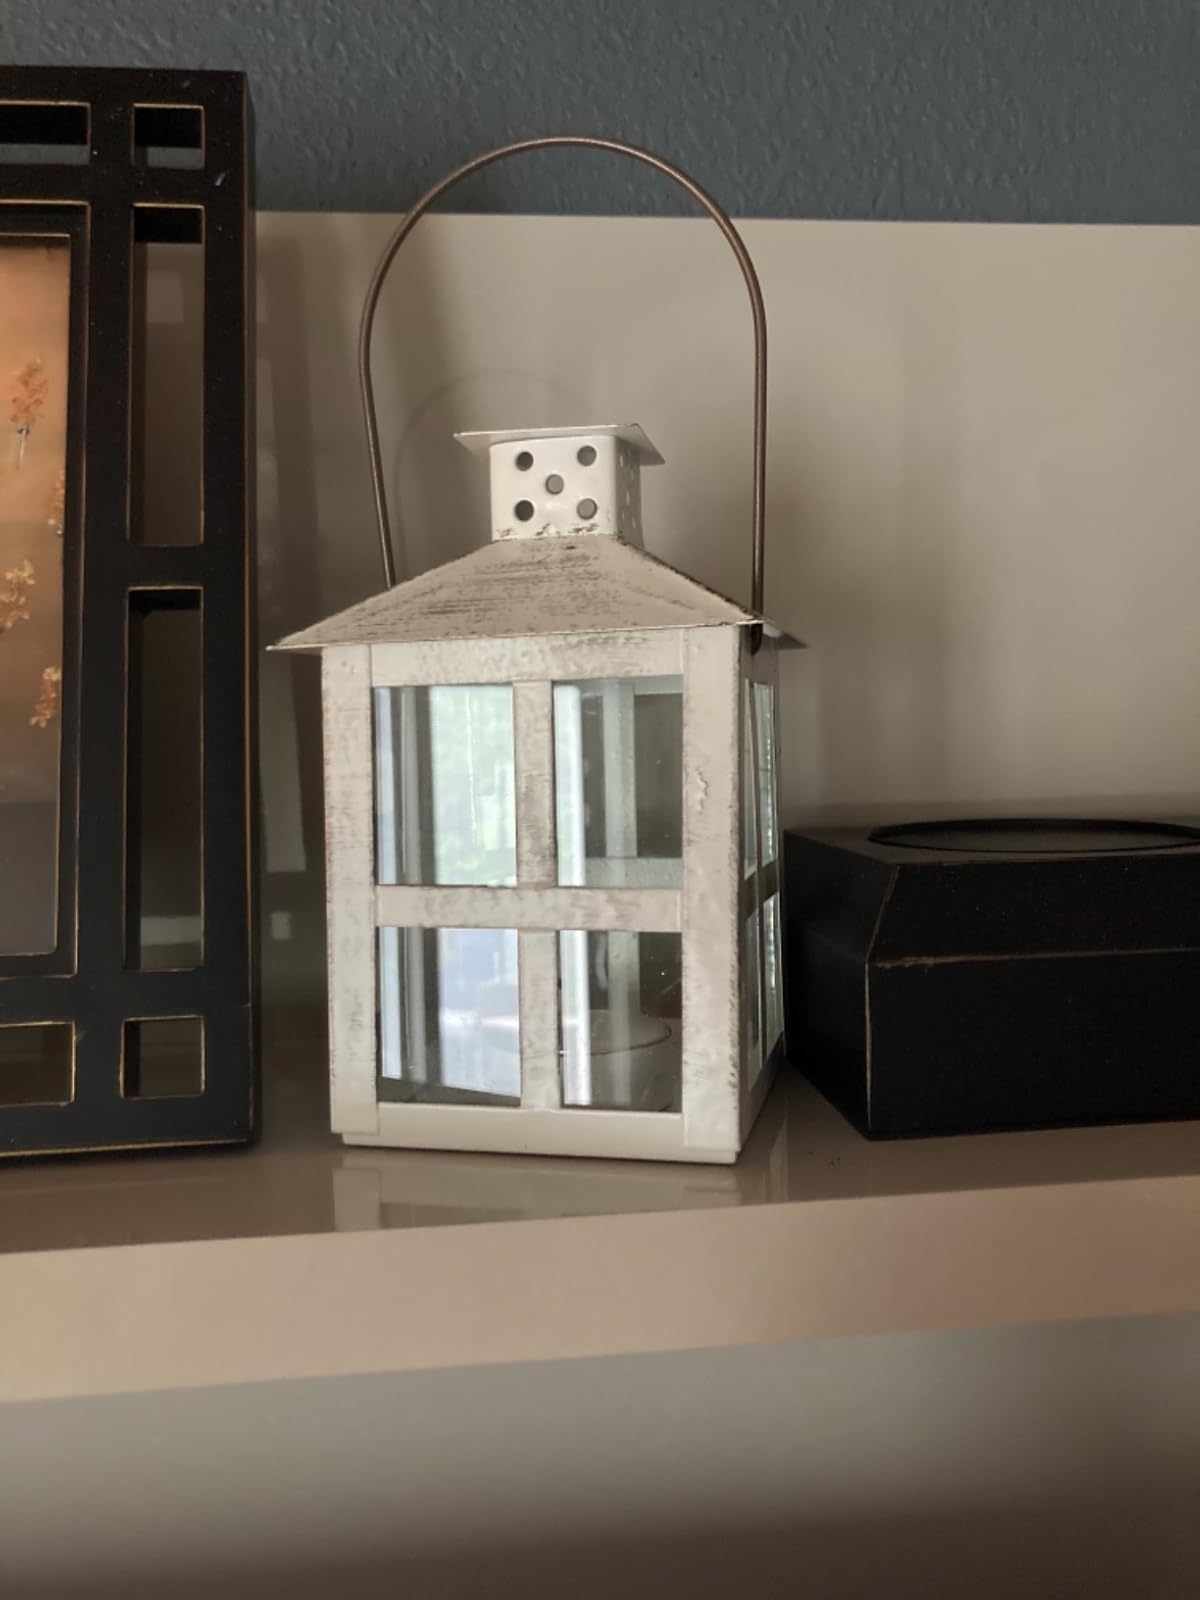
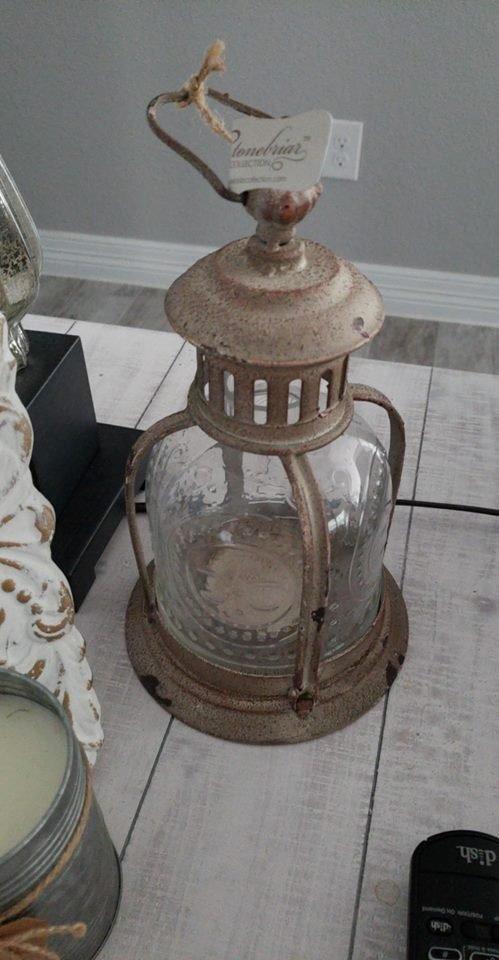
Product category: lantern
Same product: no